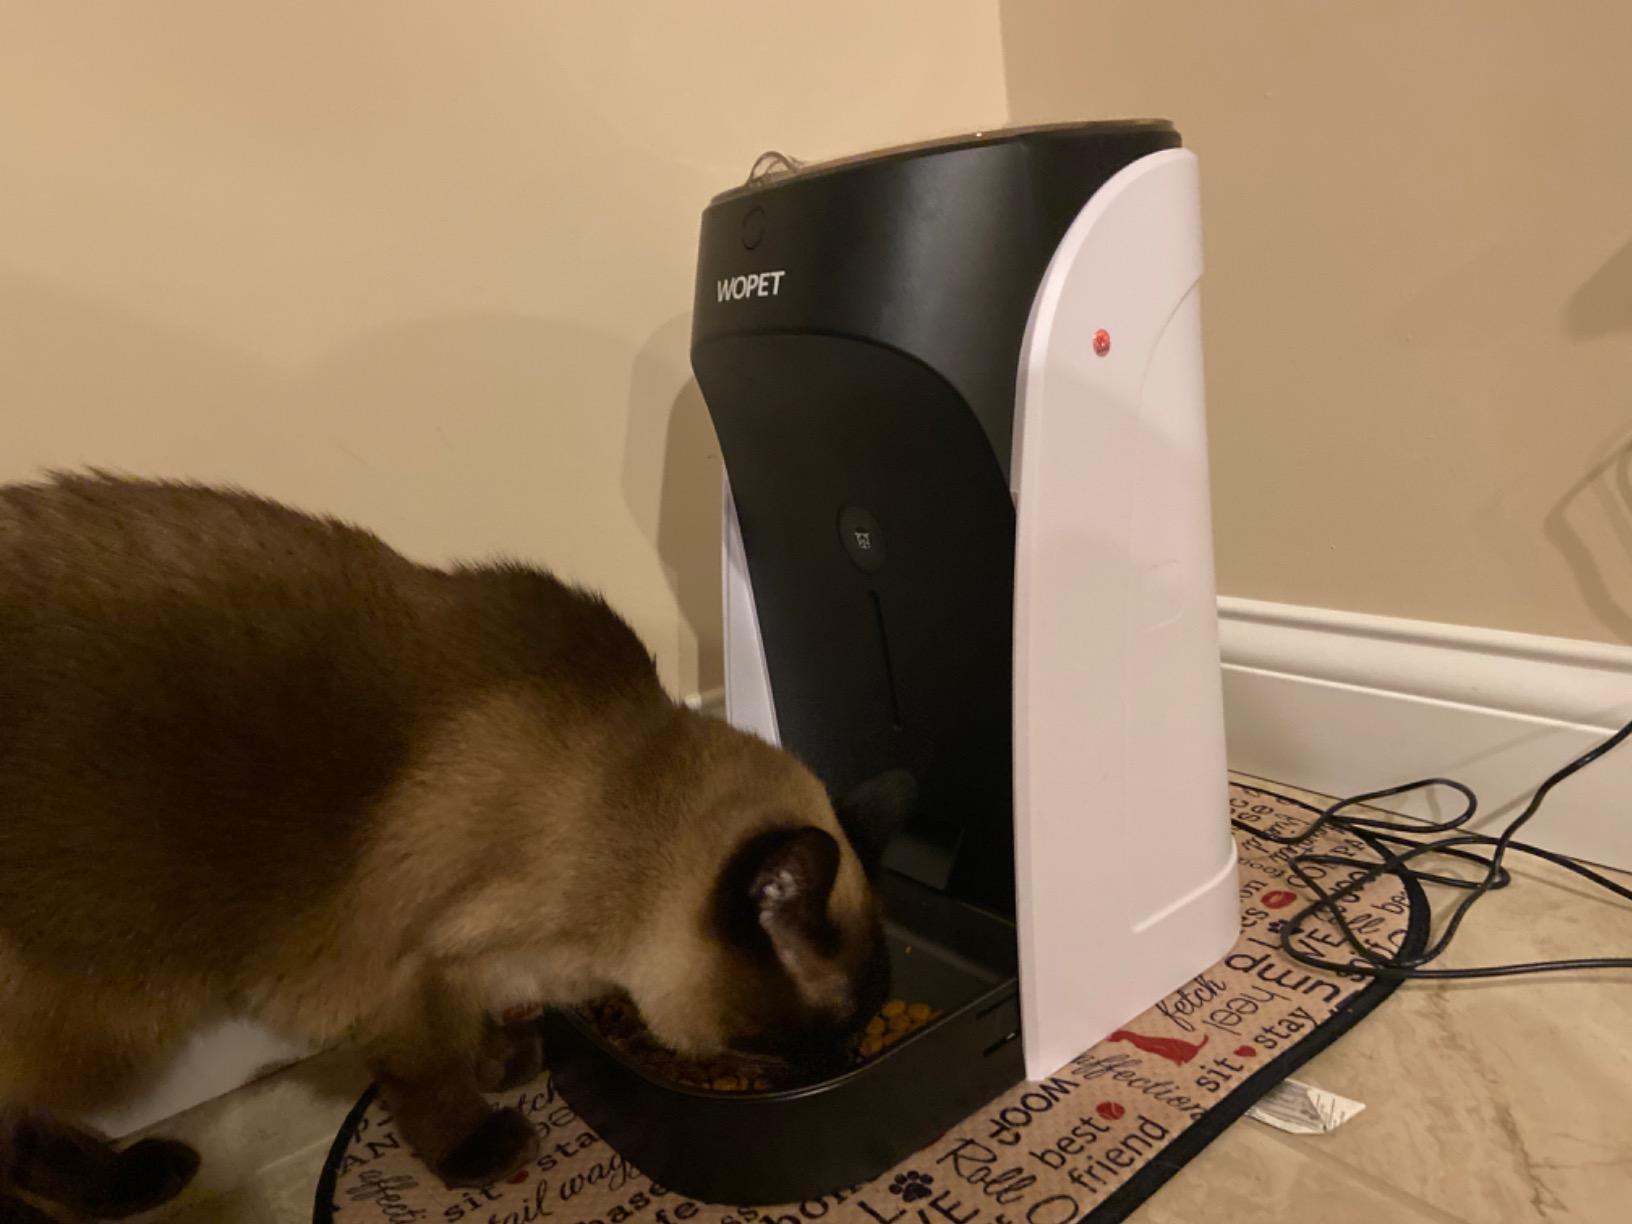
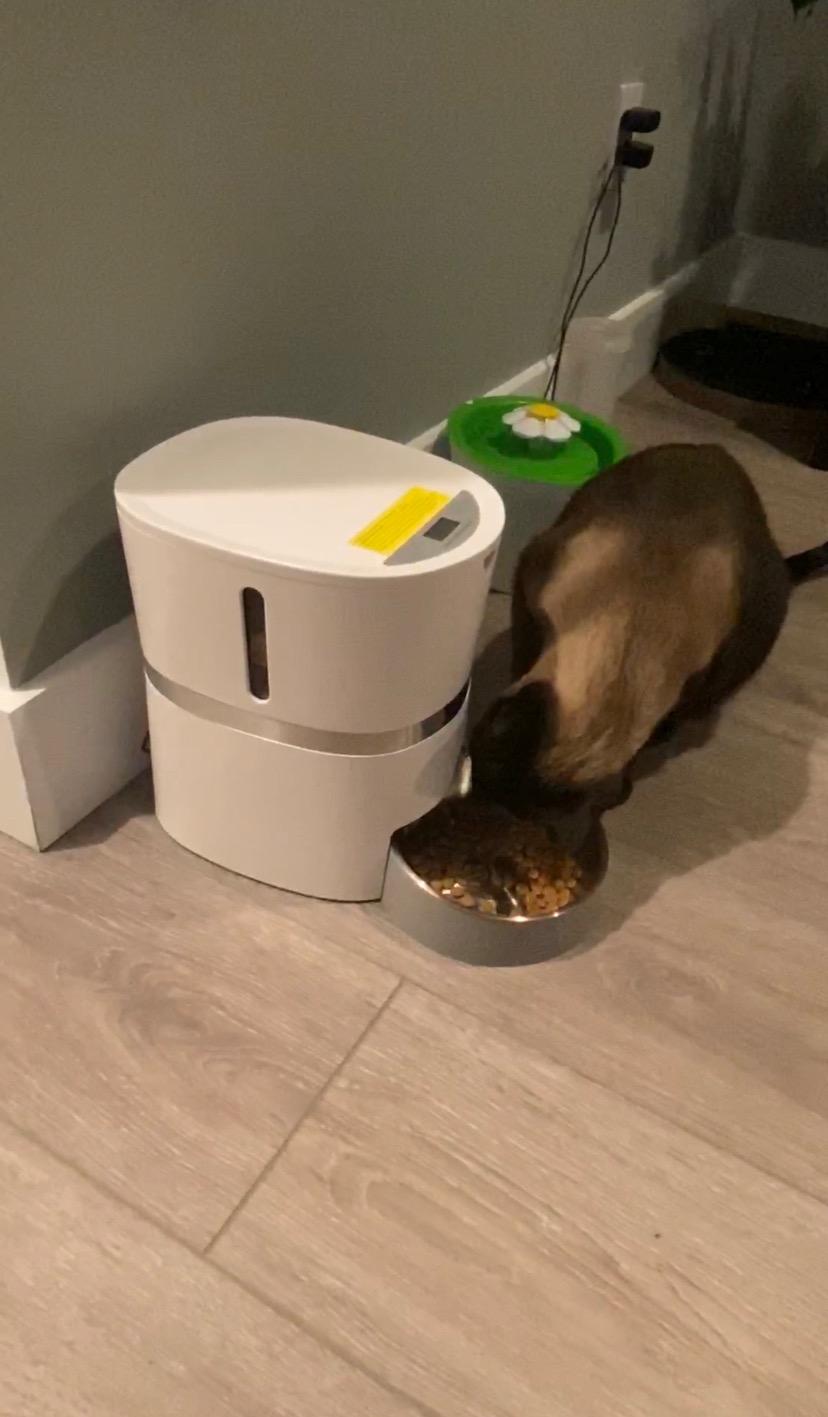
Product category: items_feeder
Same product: no